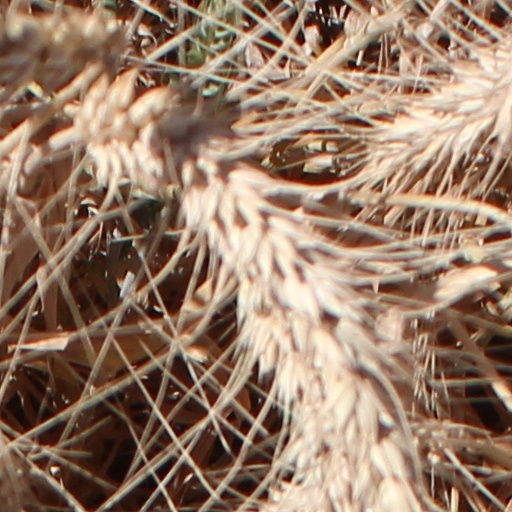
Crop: wheat